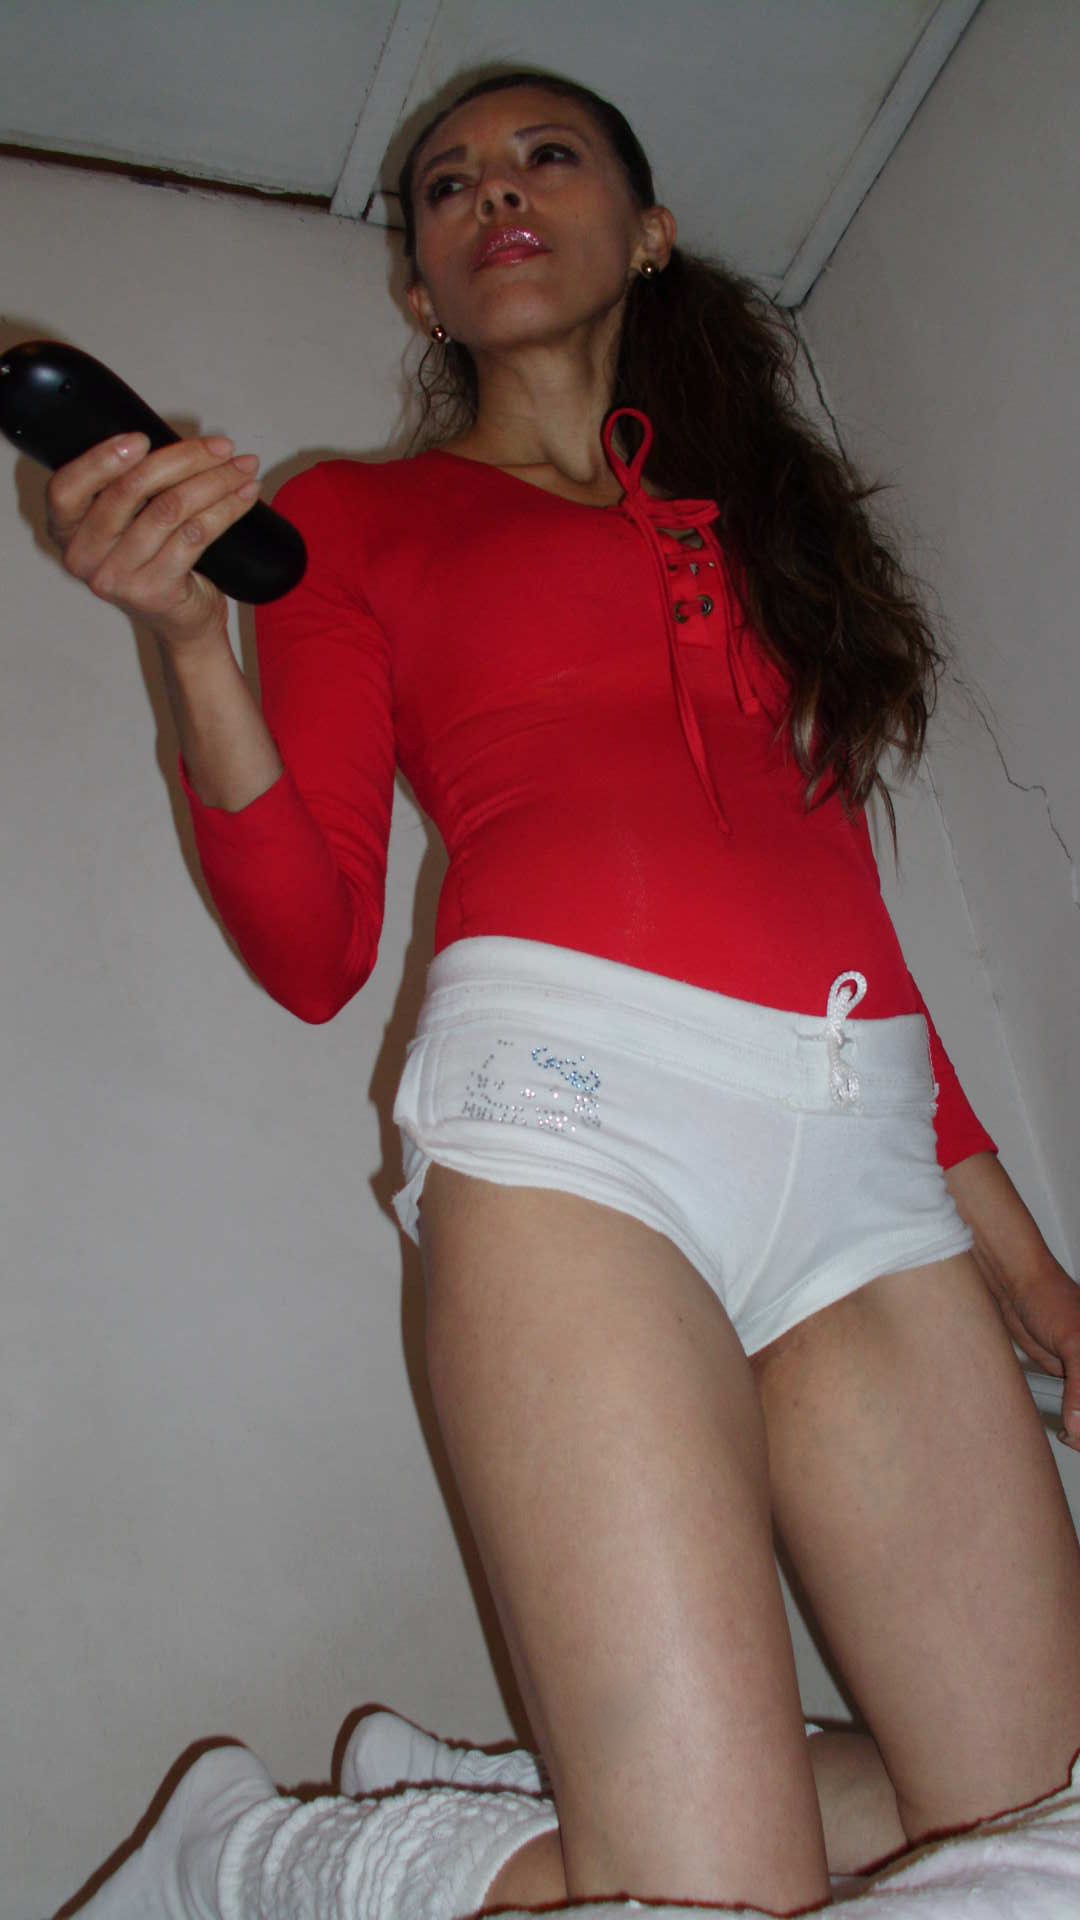
sand, girl, sunshine, woman, hair, summer, leg, model, clothing, muscle, bikini, swimwear, human, body, beauty, sexy, blond, image, young, canary, islands, exposure, abdomen, photo, shoot, thong, positions, sun, tanning, undergarment, free, thigh, shoulder, shorts, neck, finger, knee, elbow, waist, torso, stomach, active shorts, thorax, long hair, hip, calf, active undergarment, briefs, foot, sock